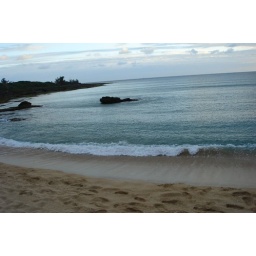
white sands beach in kenting